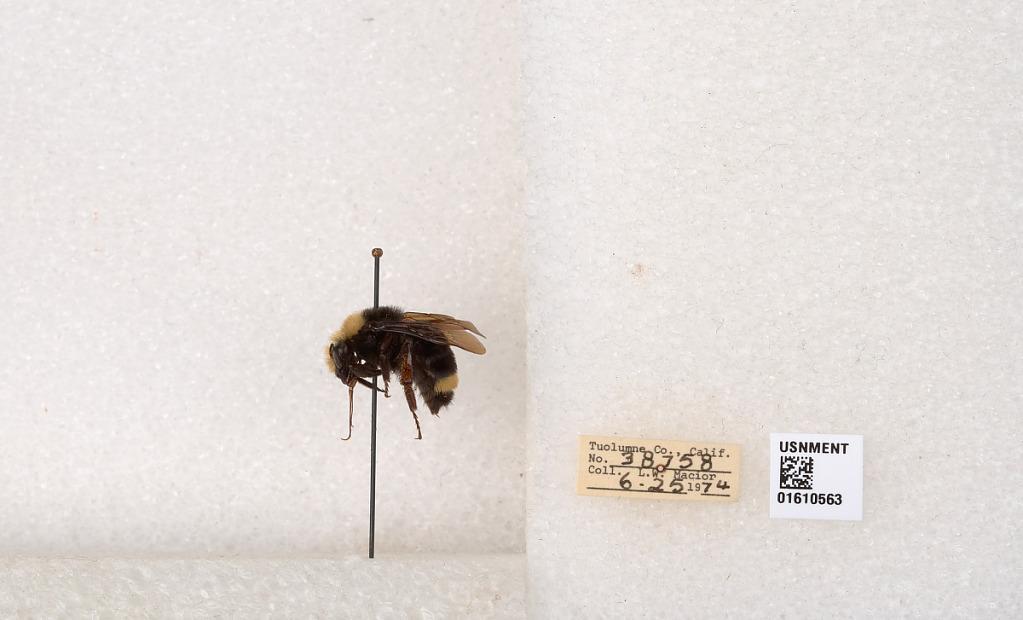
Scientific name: Bombus (Pyrobombus) vosnesenskii Radoszkowski
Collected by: L. Macior
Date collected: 1974-6-25
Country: United States
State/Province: California
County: Tuolumne
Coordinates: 37.9712, -120.228